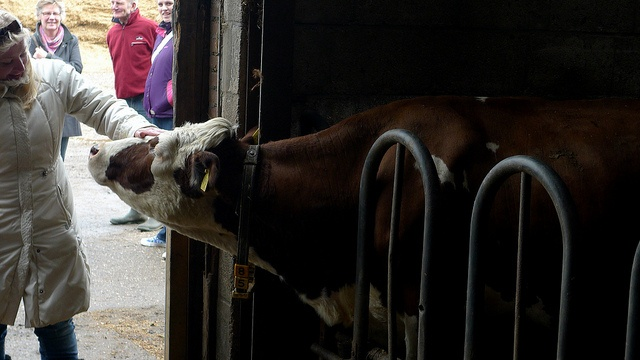
A cow being petted by a person from a stall.
A man or woman petting a cow with a yellow tag on its ear in a pen
a person petting a cow behind a fence
A man that has his hands on a cow.
A woman in a white coat pets the head of a cow.